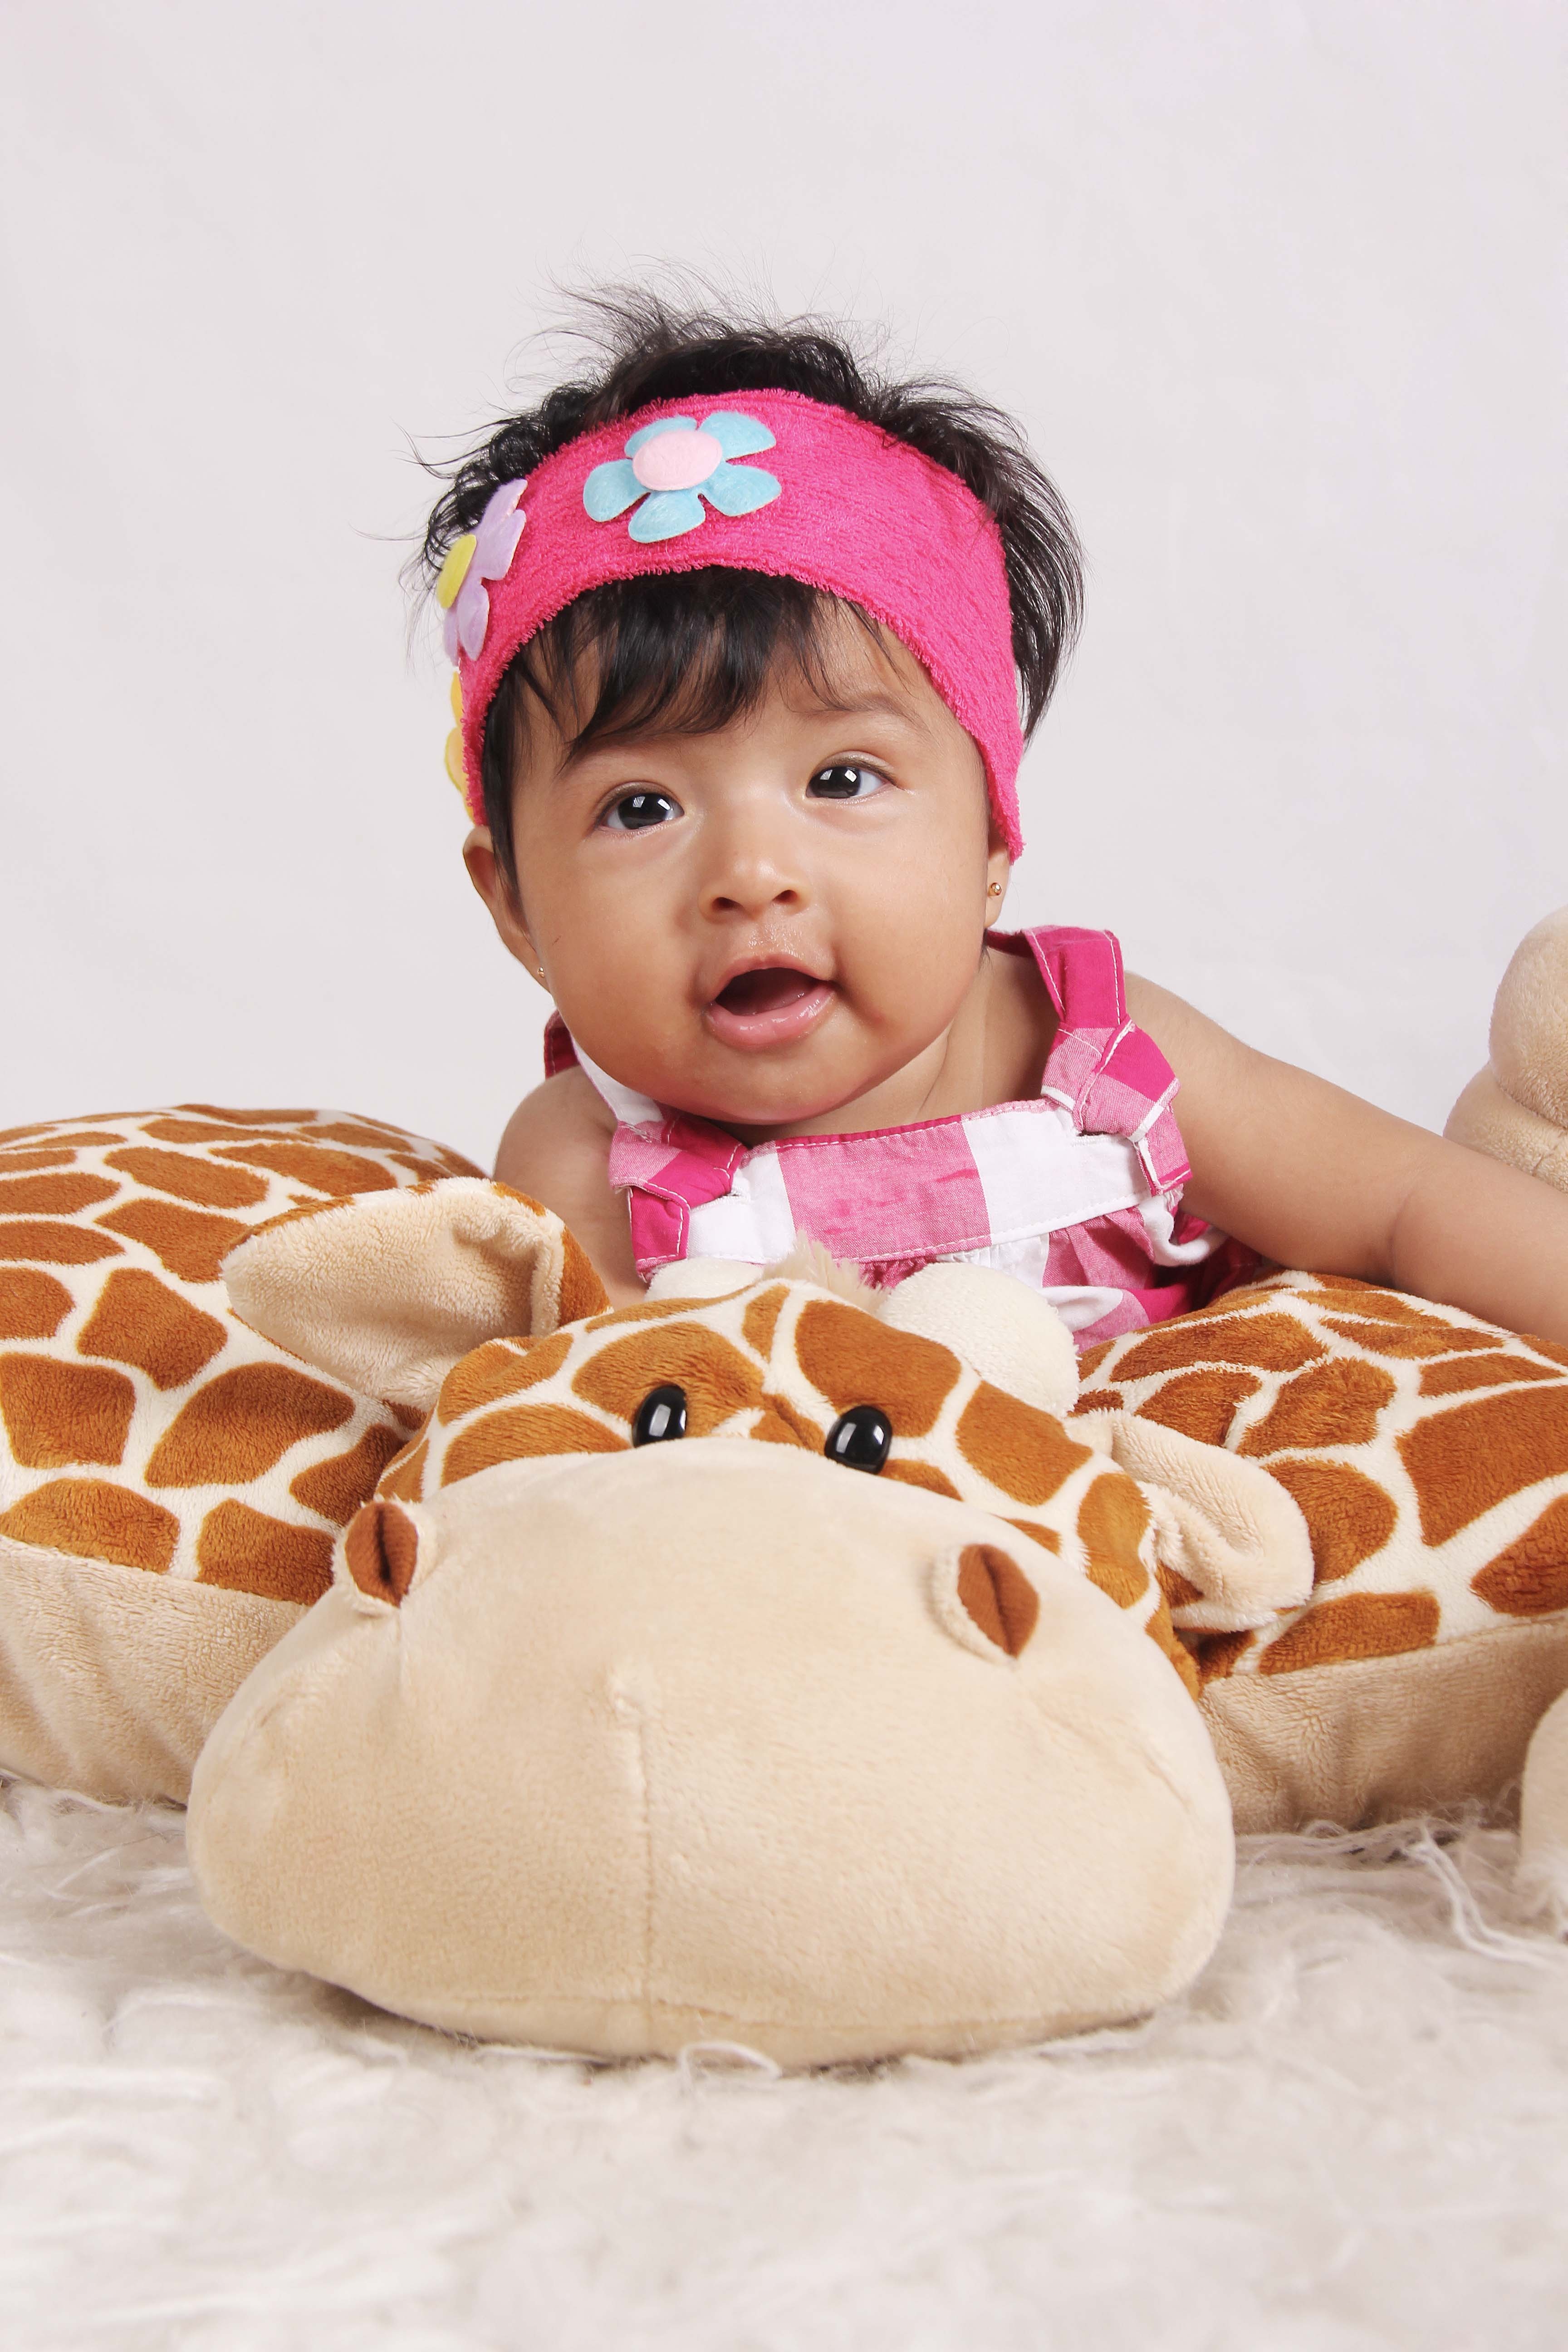
person, girl, child, clothing, toy, hairstyle, laughing, giraffe, happy, infant, toddler, skin, bebe, stuffed toy, human positions